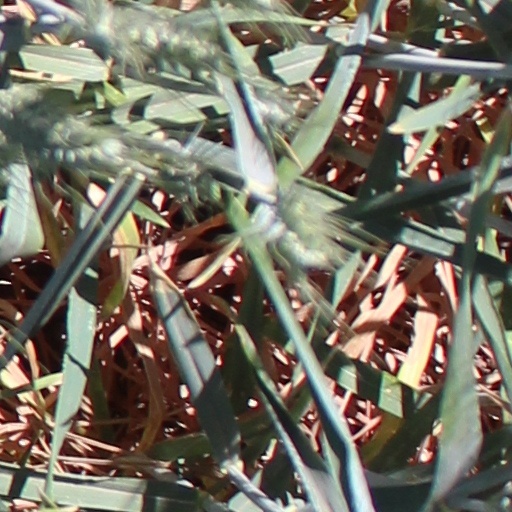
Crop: wheat